Louisa Ulrika of Prussia

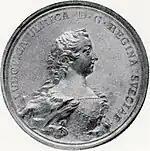
Medal of the queen in 1751

The year 1754 was the year of the alienation of Tessin. His favor with the Queen had deteriorated since 1750-51: first, when he used the Riksdag to force her to agree to the engagement between Crown Prince Gustav and Sophia Magdalena of Denmark, when she herself had wished to engage her son to Margravine Philippine of Brandenburg-Schwedt; and second, when he had betrayed her plans of a coup at the accession of her spouse. The relation between Louisa Ulrika and Tessin was never well seen by Adolf Frederick.